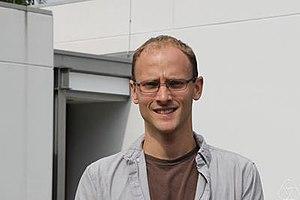
Aaron Naber Oberwolfach 2015
Aaron C. Naber, né le 16 novembre 1982, est un mathématicien américain spécialiste de physique mathématique.